Summa Nachunu Irukku

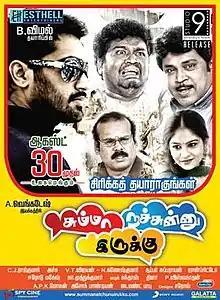

Summa Nachunu Irukku ( "It is Just Amazing") is a 2013 Tamil-language comedy film directed by A. Venkatesh, who also starred in the film. The film stars Thaman Kumar, Vibha Natarajan and Archana Vishwanath along with an ensemble cast including Thambi Ramaiah, Srinivasan, Appukutty, and Erode Mahesh. The film, produced by B. Vimal, had musical score by Achu Rajamani and was released on 30 August 2013. The story of the film was inspired by the 1997 Malayalam film "Chandralekha".